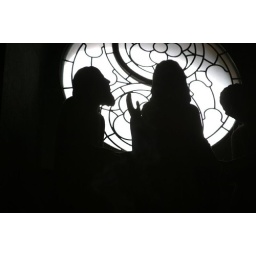
A stained glass window in zurich, switzerland